Carl Axel Gottlund

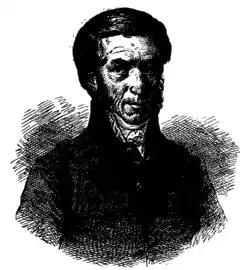
On 17 March 1876, nearly 11 months after his death, Carl Axel Gottlund was pictured in "Työmiehen Ystävä", a newspaper which he had helped to operate and for which he had written.

Carl Axel Gottlund (24 February 1796 – 20 April 1875) was a Finnish explorer, collector of folklore, historian, cultural politician, linguist, philologist, translator, writer, publisher and lecturer of Finnish language at the University of Helsinki. He was a colorful cultural personality and one of the central Finnish national awakeners and — later — one of the leading dissidents at the same time.